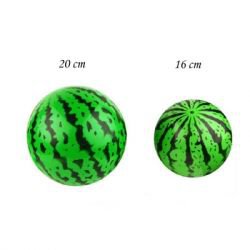
Label: Watermelon